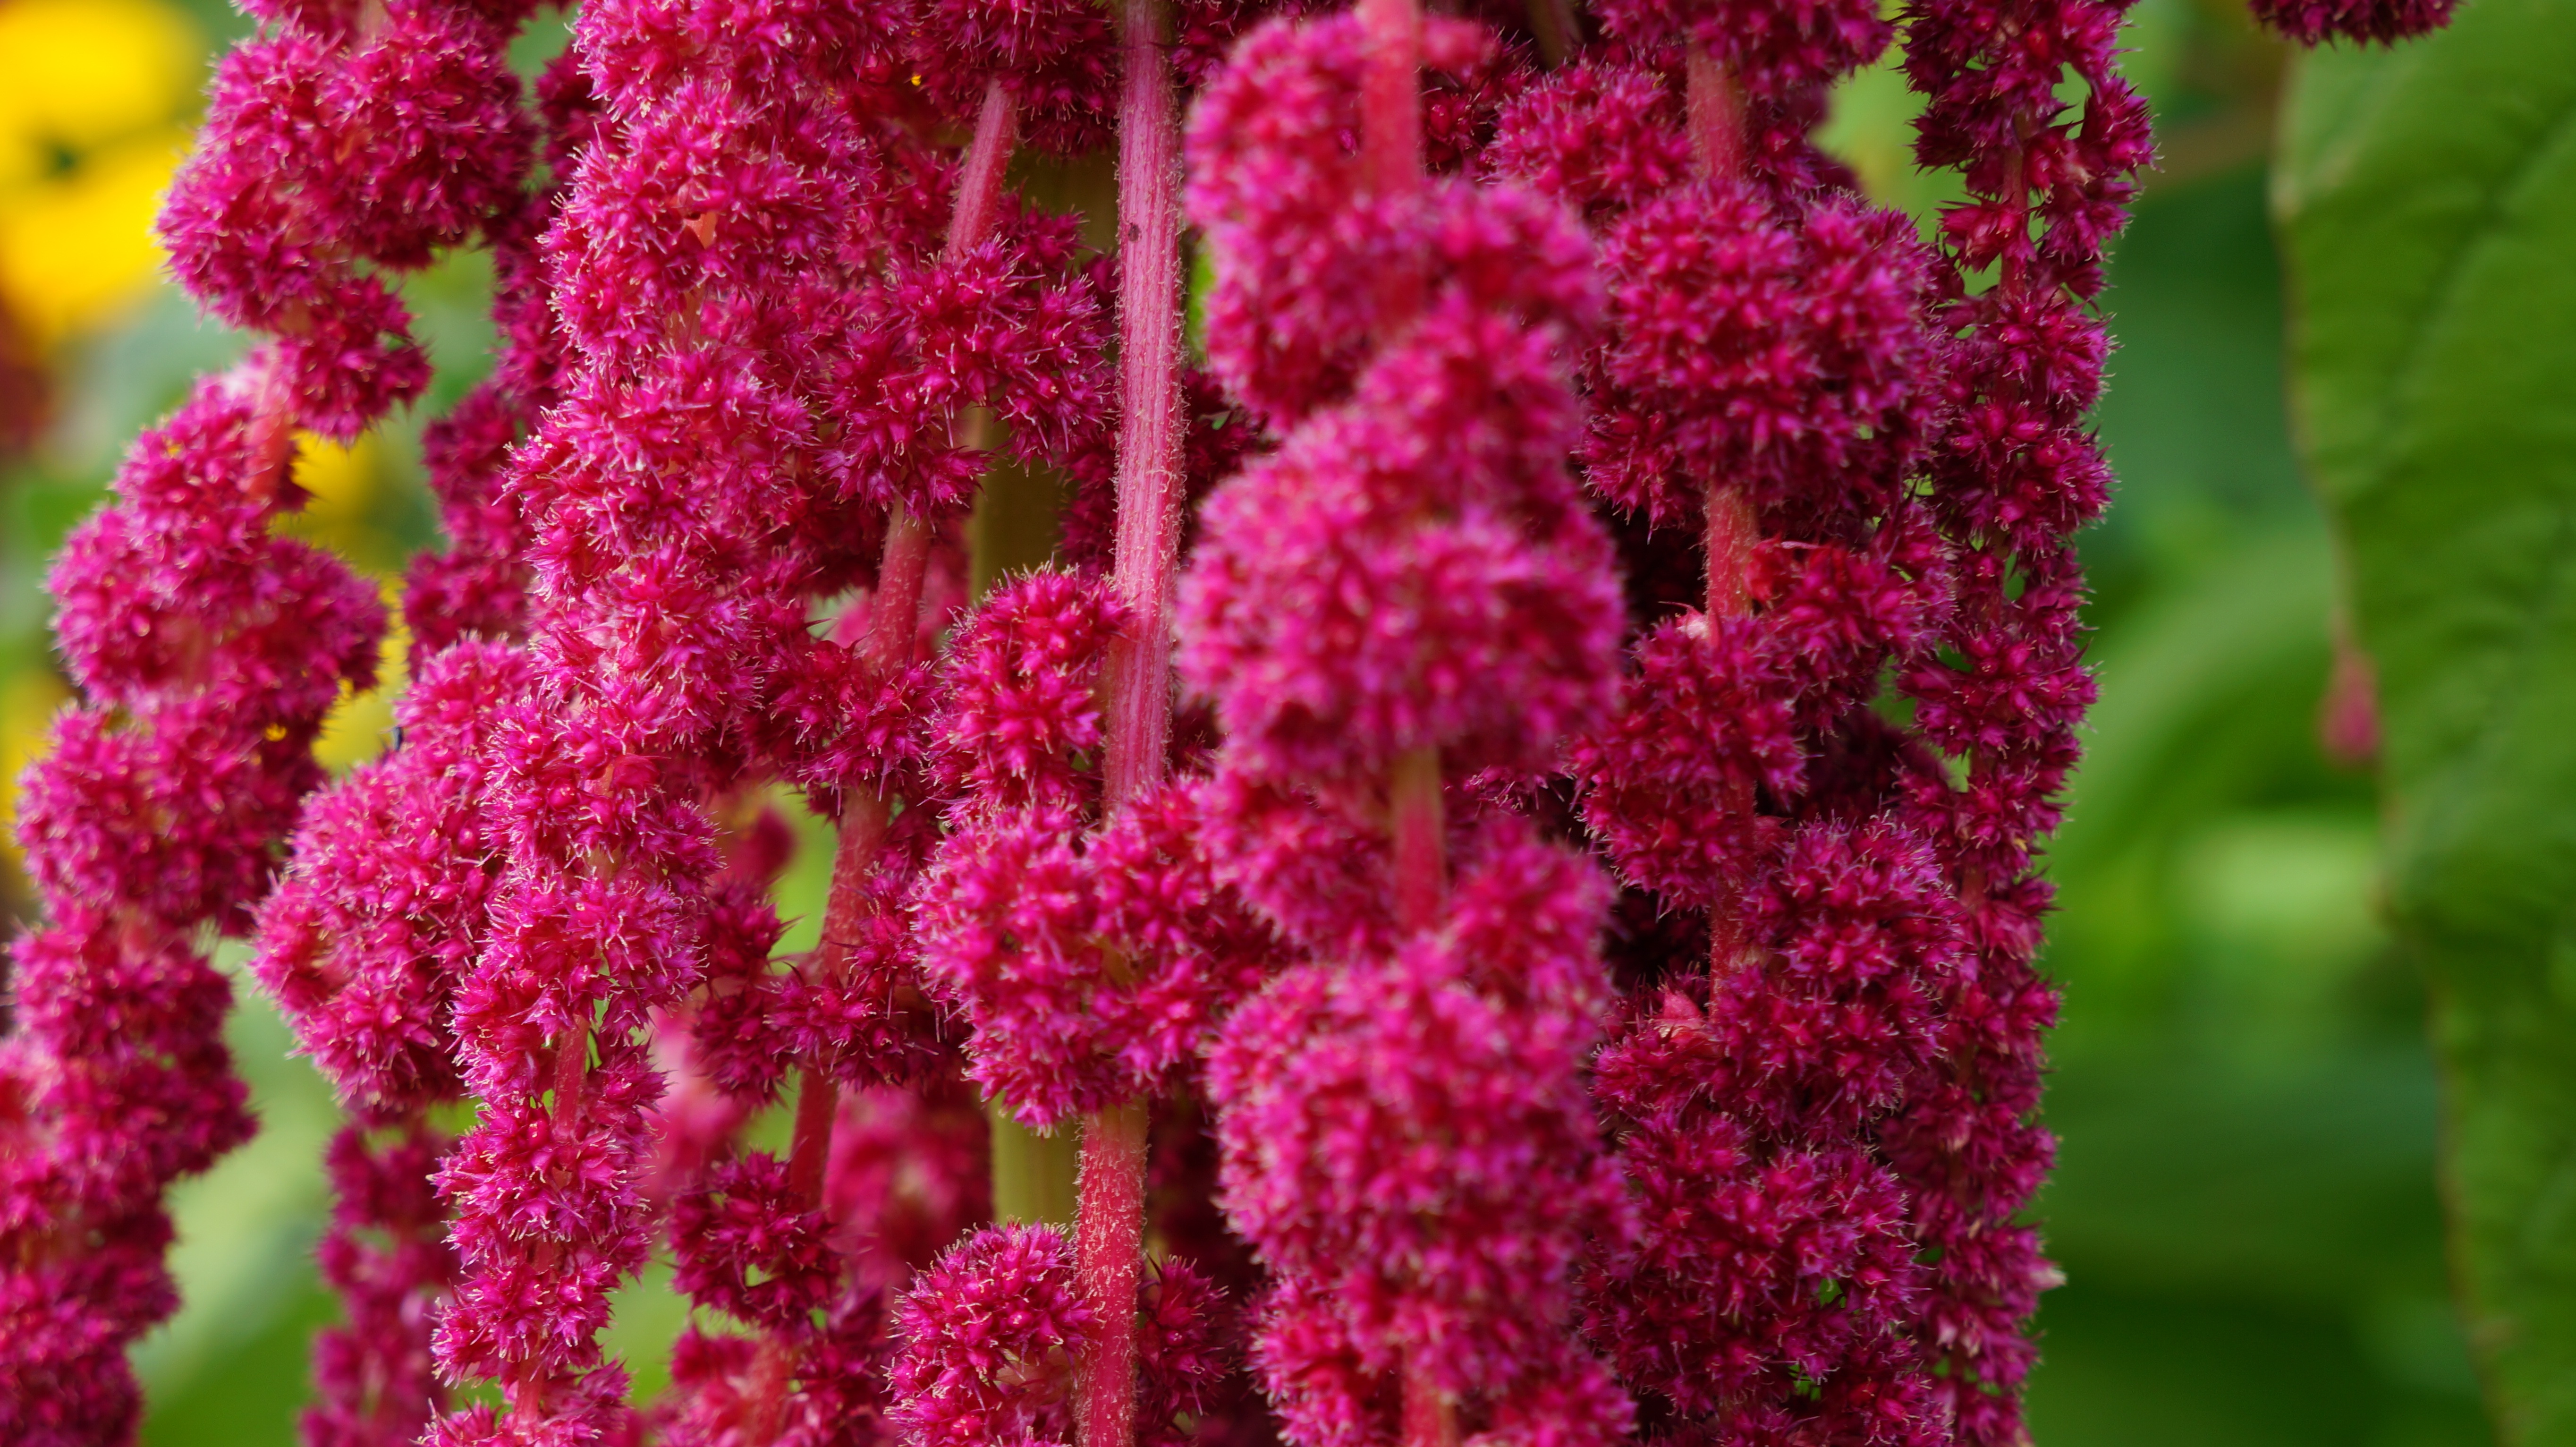
nature, blossom, plant, flower, bloom, pink, close, flora, shrub, summer flowers, flowering plant, annual plant, land plant, woolflowers and cockscombs